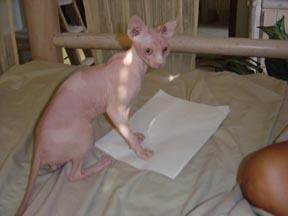
Sphynx